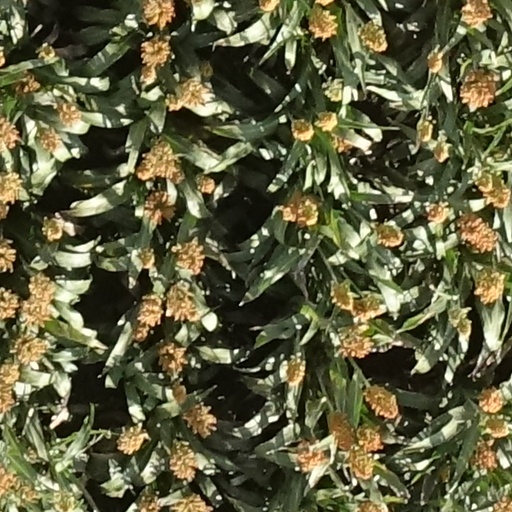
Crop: sorghum